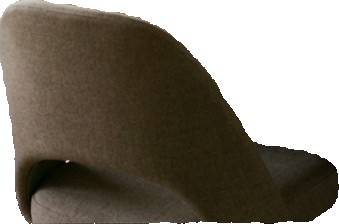
Surface category: chair